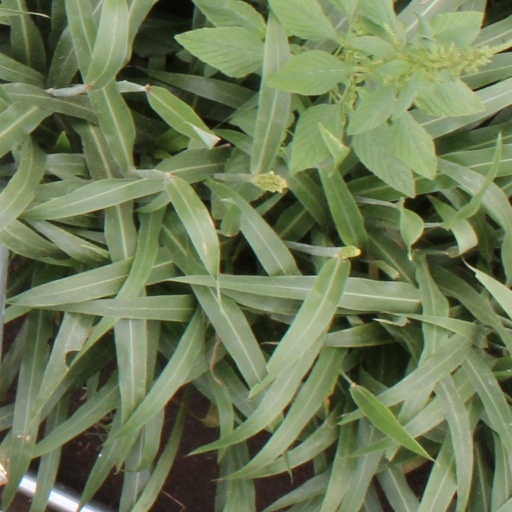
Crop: sorghum